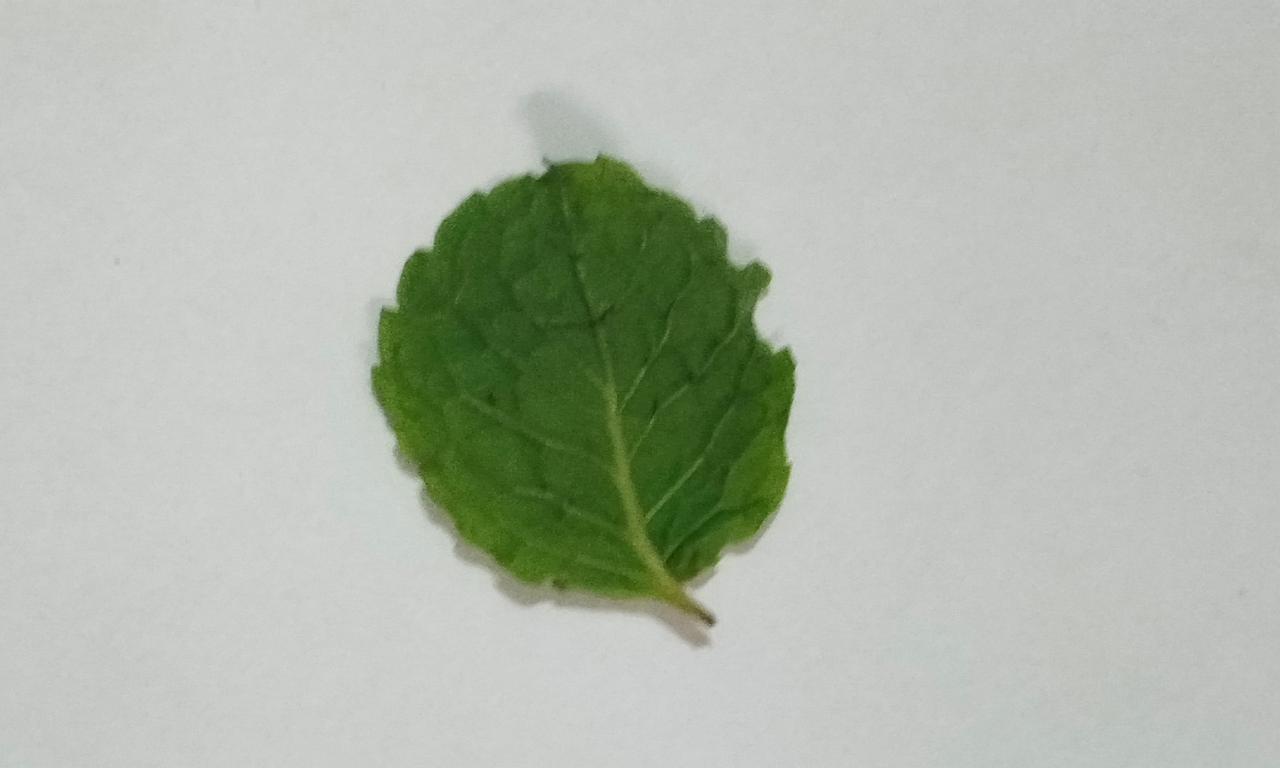
Label: Fresh